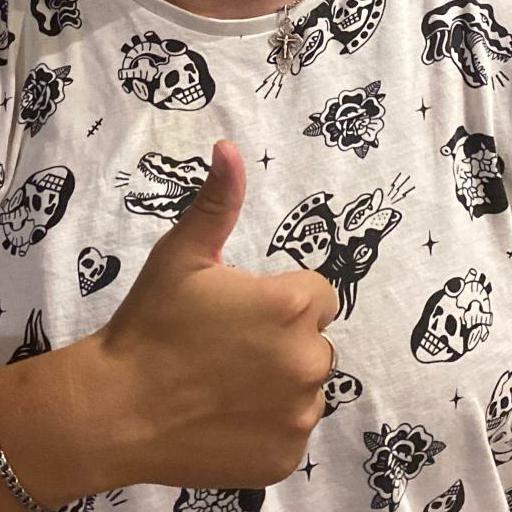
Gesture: like